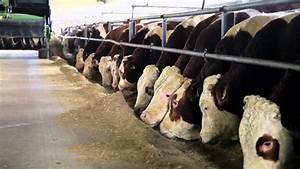
Label: cow